Answer in natural language. Which point is closer to the camera taking this photo, point B  or point C? Choose between the following options: B or C
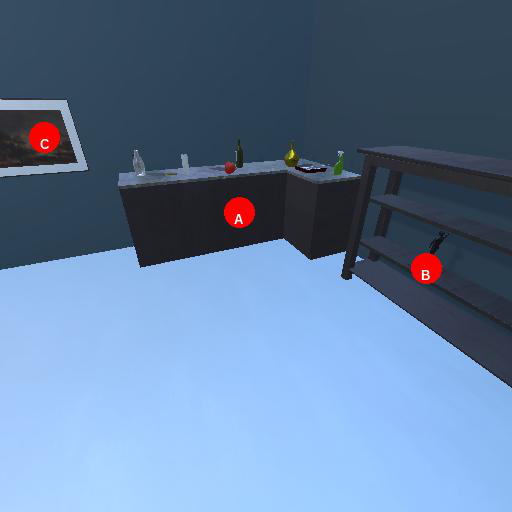
<answer>B</answer>